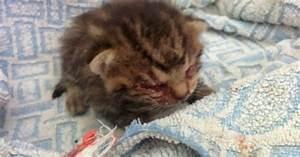
cat